Andrei Ukhtomsky

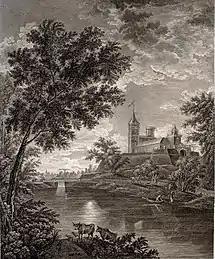
The fortress of Pavlovsk, in the moonlight

He was appointed curator of the academy's museum in 1831, and received a diamond ring in 1834, as a reward for his work. In 840, he was commissioned to make a large series of engravings, depicting the travels of Admiral Vasily Golovnin. He was granted the rank of court councillor in 1843.